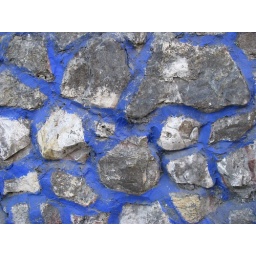
stones in blue